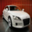
Label: automobile